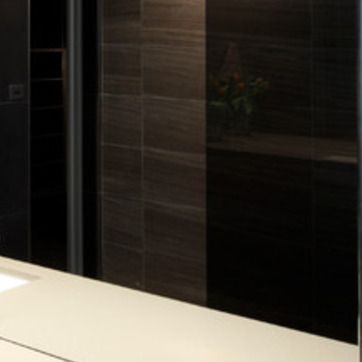
Material: mirror